USS Santee (CVE-29)

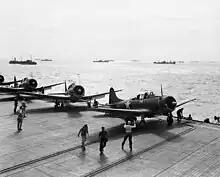
SBD bombers on "Santee" during convoy duty in the Atlantic

After shakedown, "Santee" departed Bermuda on 25 October and headed for the coast of Africa. While the escort carrier was "en route" on 30 October, an SBD Dauntless being launched from a catapult dropped a depth bomb onto the flight deck. It rolled off the deck and detonated close to the port bow shaking the entire ship, carrying away the rangefinder and a searchlight base, and damaging radar antennas.